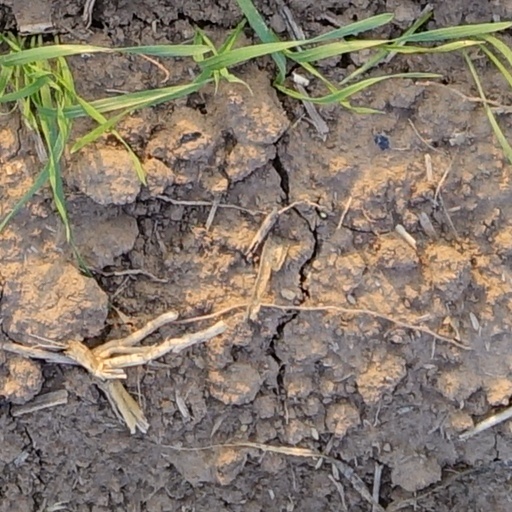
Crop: wheat